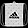
Label: Bag